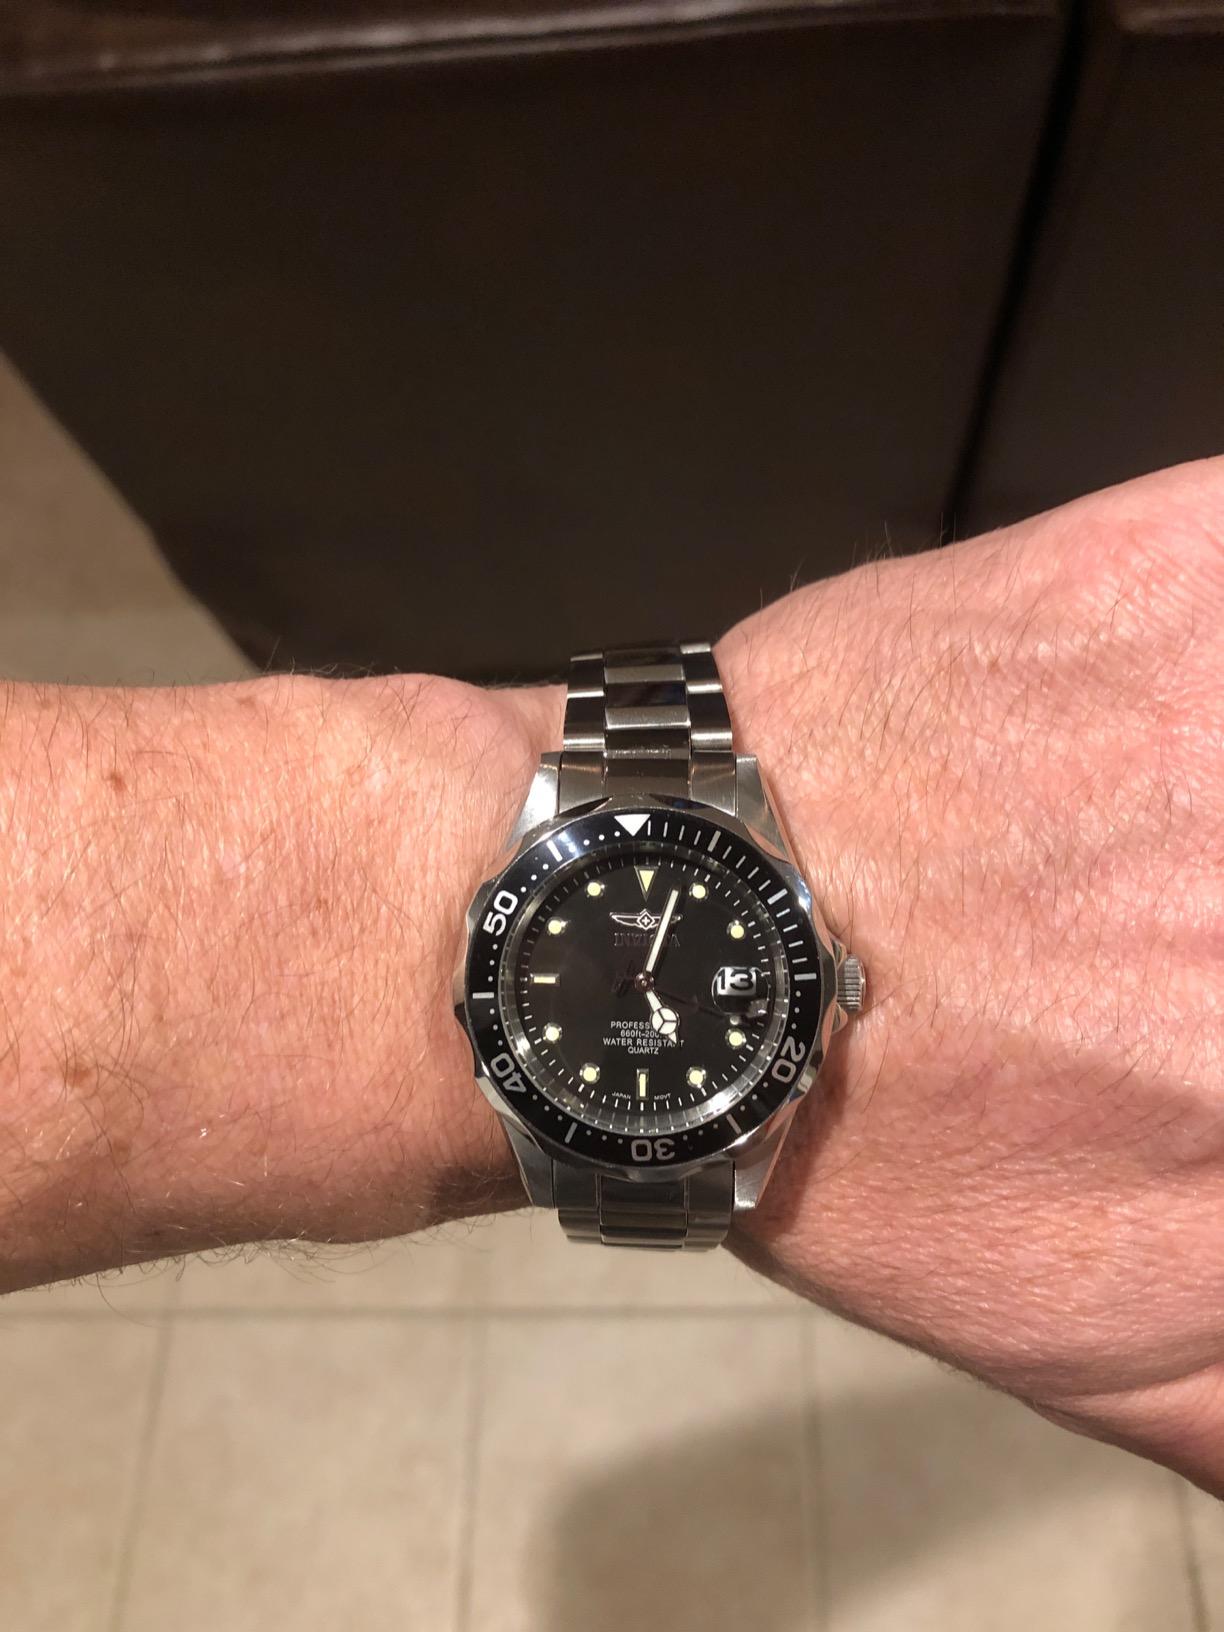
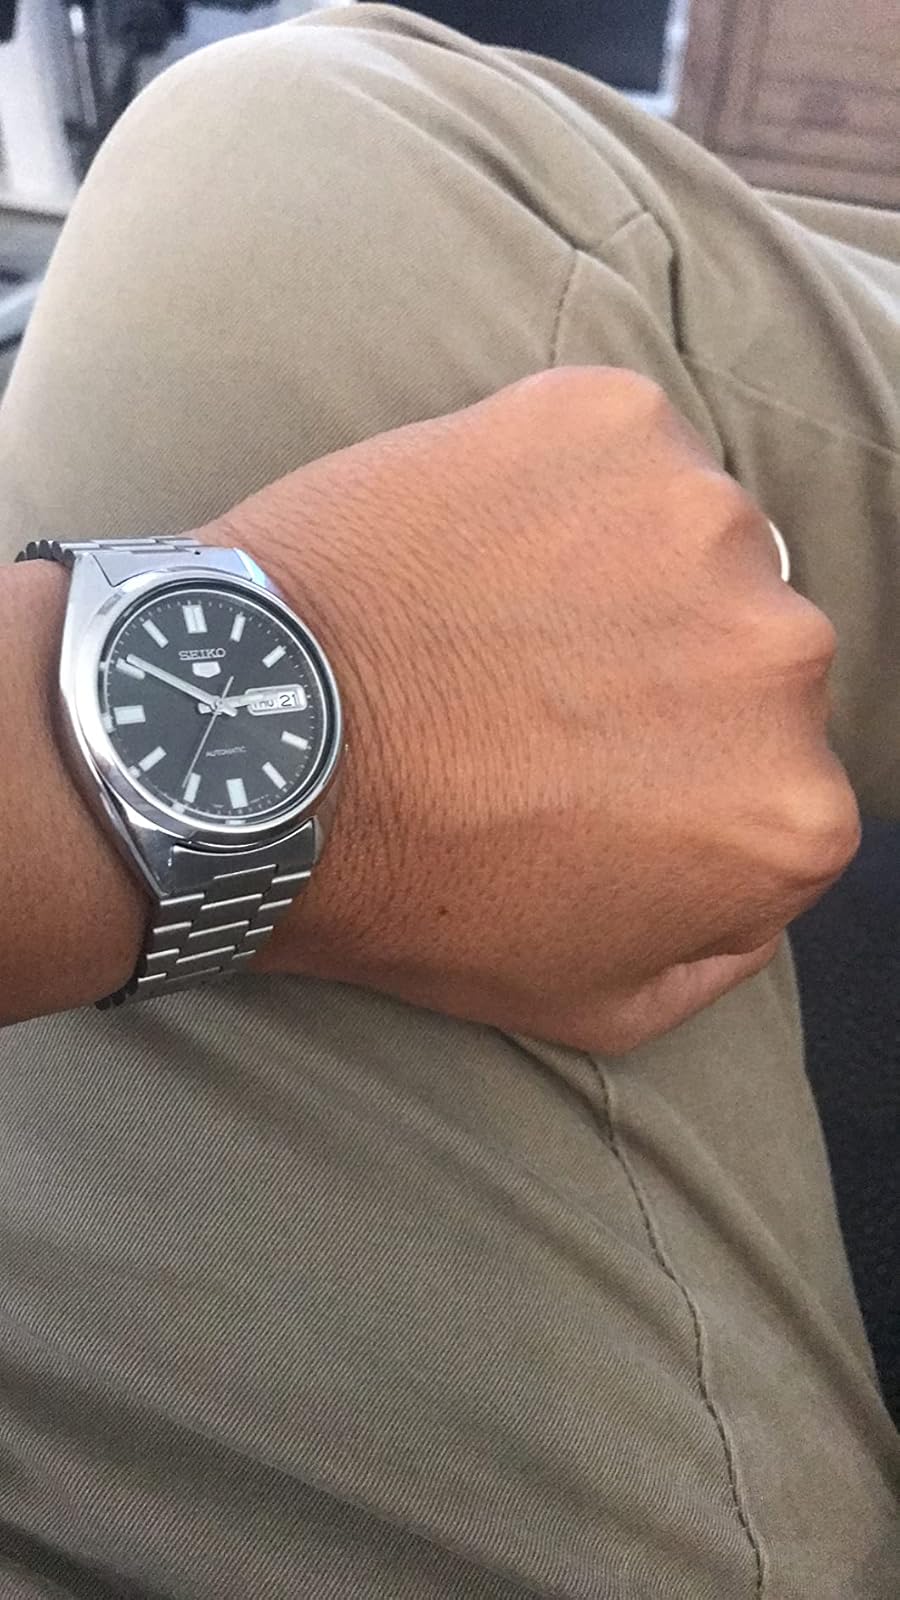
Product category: accessories_watch
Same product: no